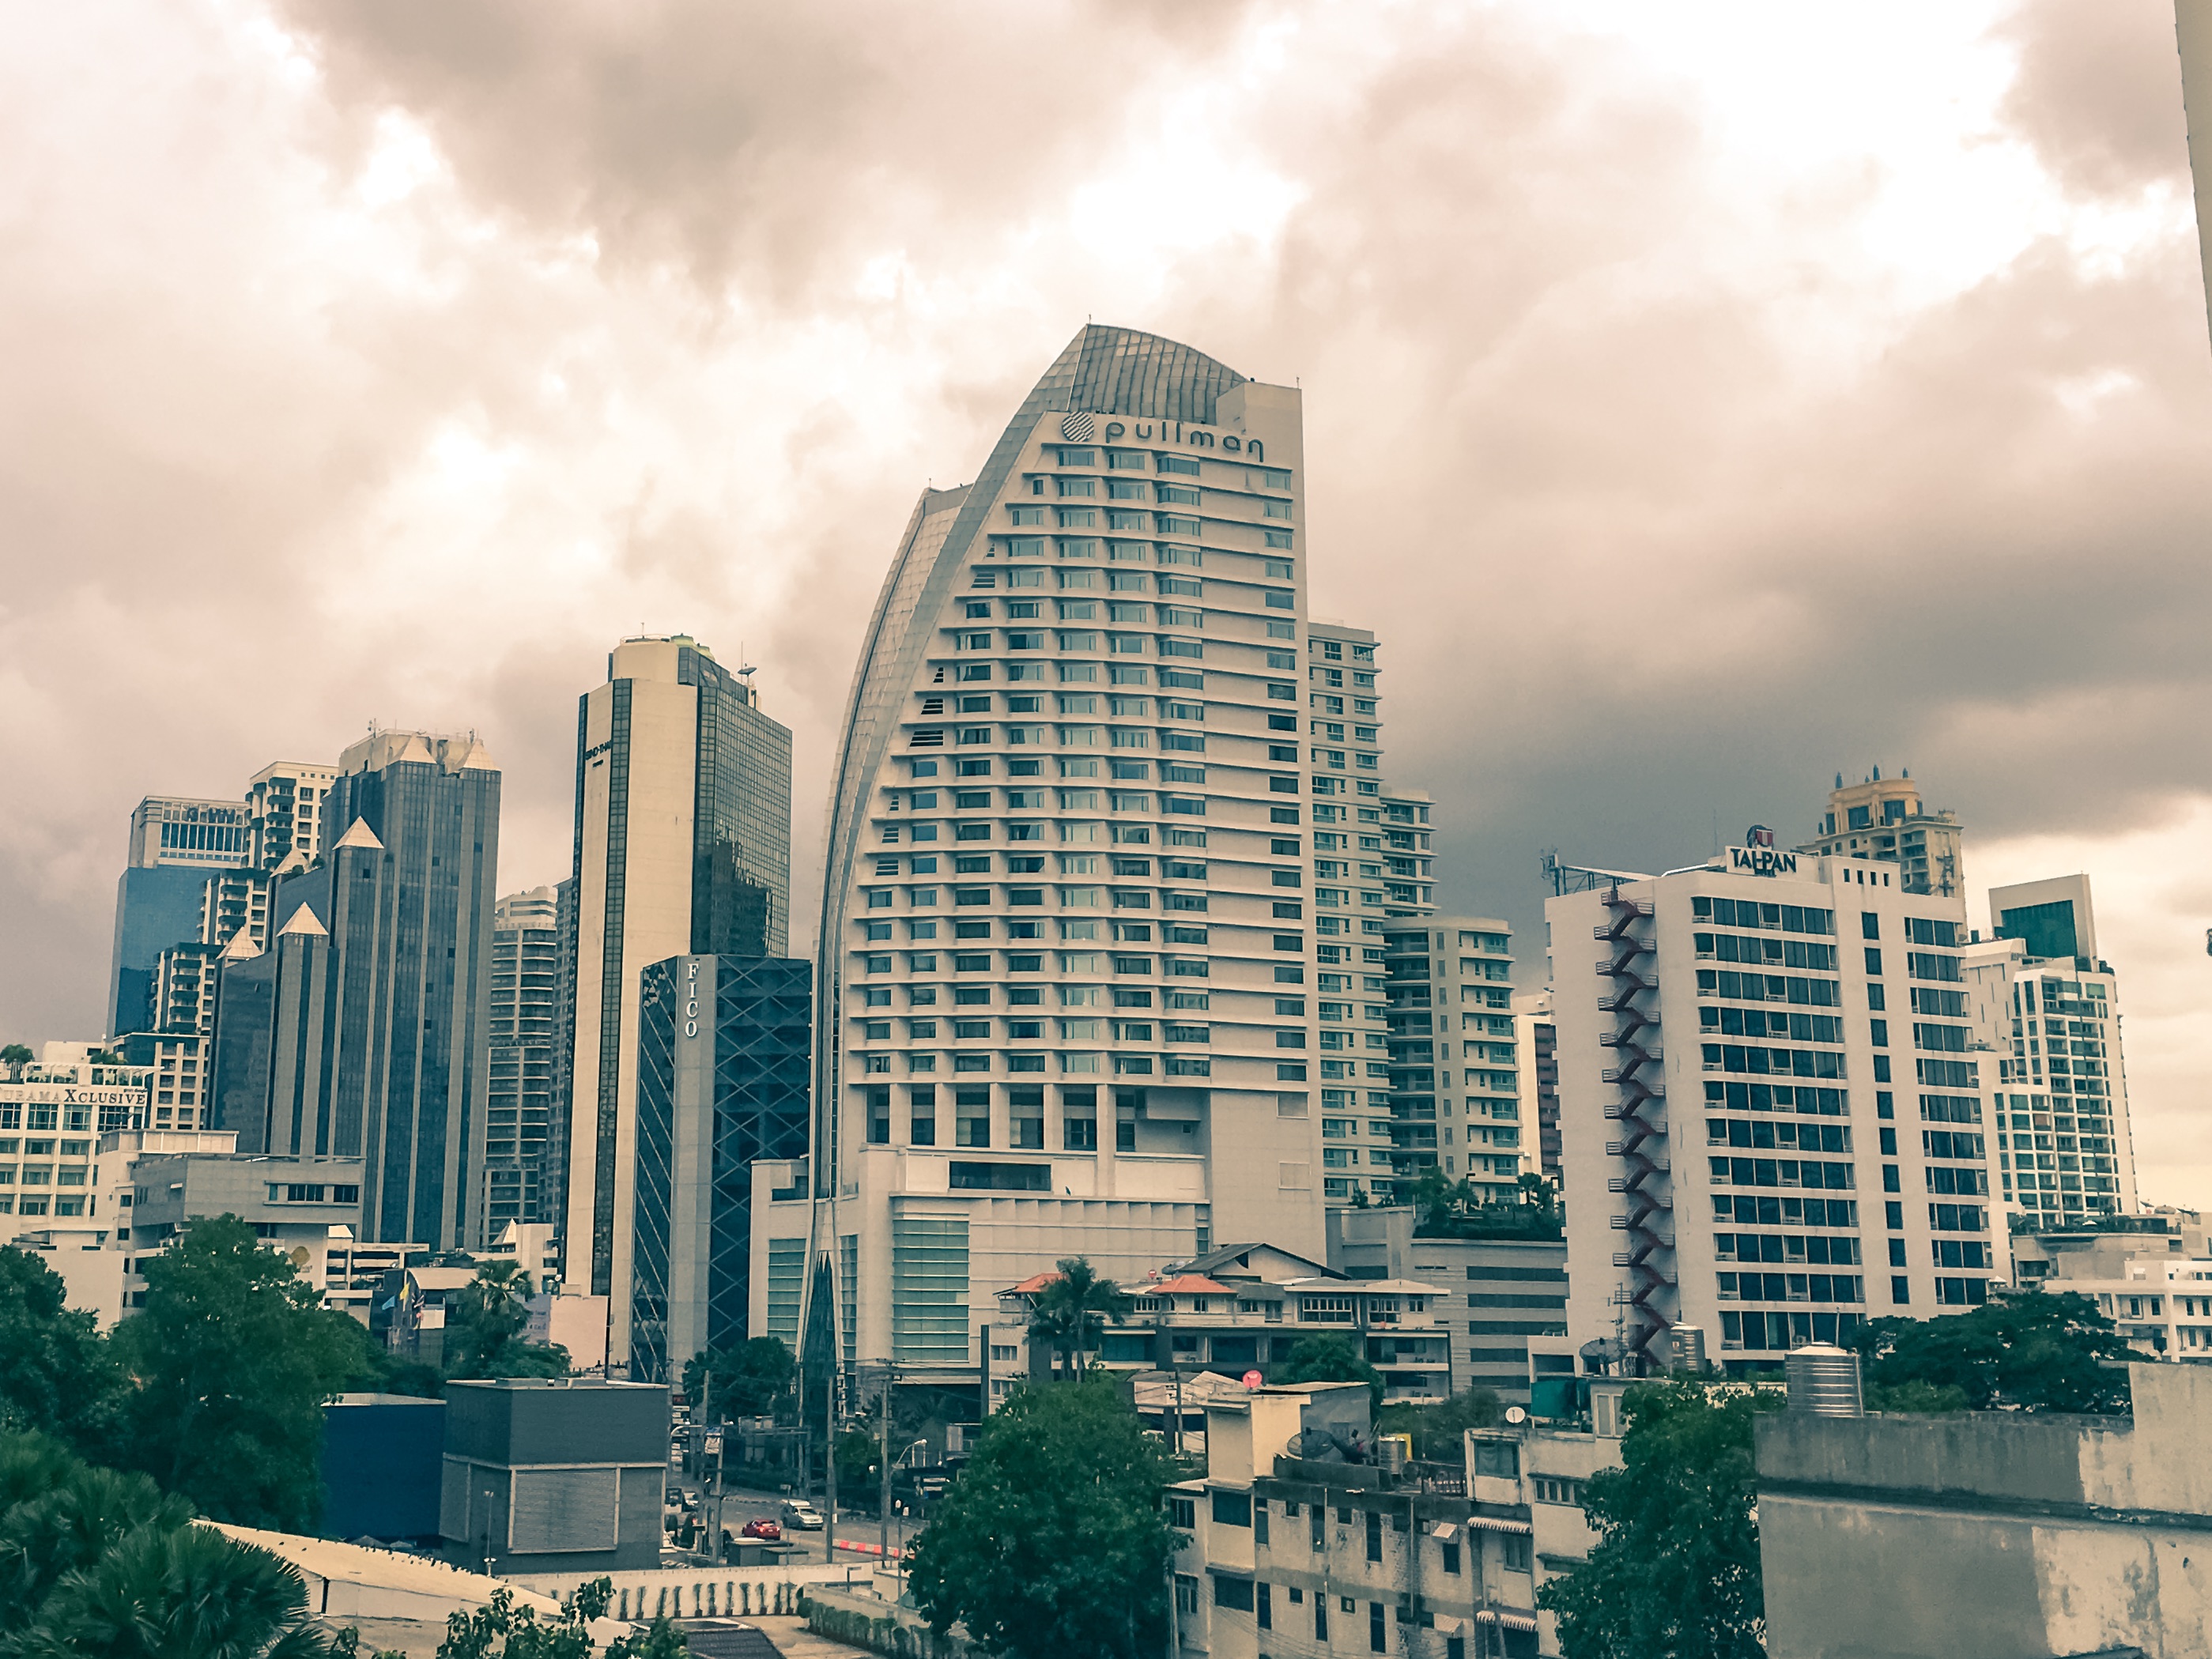
horizon, architecture, skyline, street, city, skyscraper, urban, cityscape, downtown, travel, tower, haze, landmark, business, modern, tower block, trees, district, clouds, buildings, tall, offices, metropolis, neighbourhood, finance, urban area, residential area, geographical feature, atmospheric phenomenon, human settlement, atmosphere of earth, metropolitan area